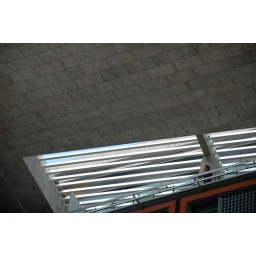
on the terrace on top of the new library building in Amsterdam